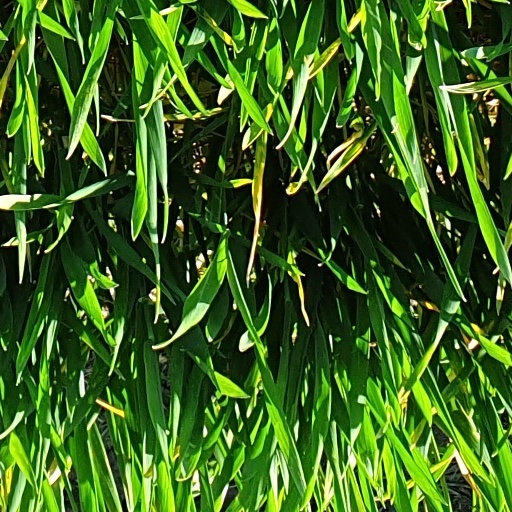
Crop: wheat